Fred Shero

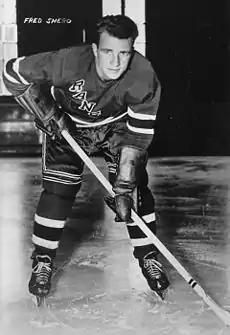
Shero during his playing days with the Rangers

Frederick Alexander Shero (October 23, 1925November 24, 1990) was a Canadian professional ice hockey player, coach, and general manager. Nicknamed The Fog, he played for the New York Rangers of the National Hockey League (NHL), but spent most of his playing career in the minor leagues. Following his playing career, Shero spent 13 years coaching in the minor leagues before making it to the NHL. As the head coach of the NHL's Philadelphia Flyers, Shero won the Stanley Cup in 1974 and 1975 and reached the Stanley Cup Finals a third time, in 1976. He also had four consecutive seasons of having a 0.700 or better winning percentage and remains the Flyers all-time leader in coaching victories. Shero controversially left the Flyers following the 1977–78 season to become the head coach of the New York Rangers, whom he led to the Stanley Cup Finals in his first season. He resigned from the Rangers after coaching for less than three seasons. Shero had a unique style of coaching that led to several innovations that are still used today. He was the first coach to hire a full-time assistant coach, employ systems, have his players use in season strength training, study film, and he was one of the first coaches to utilize a morning skate. In 2013 Shero was recognized for his contributions when he was elected to the Hockey Hall of Fame as a builder.